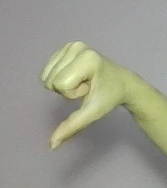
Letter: waw